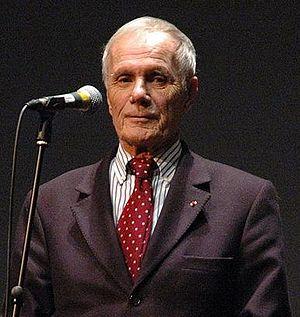
Pierre Schoendoerffer à la Cinémathèque française
Pierre Schoendoerffer est un romancier, réalisateur, scénariste et documentariste français, né le 5 mai 1928 à Chamalières et mort le 14 mars 2012 à Clamart.